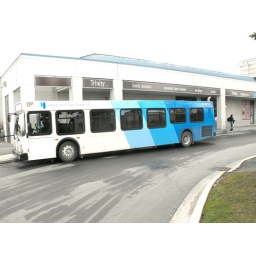
A york transit bus sits under the trinity sign Grippstallation Inc installed, near Young and Elgin mills.